CNet Technology

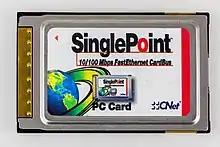
CNet SinglePoint 10/100 Mbit/s FastEthernet CardBus

CNet Technology is a Taiwanese company that manufactures network equipment such as network cards, switches, and modems.